Helladius of Toledo

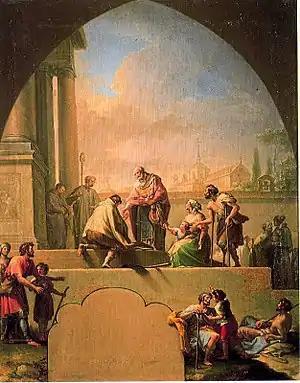
"The Charity of Saint Elladius of Toledo" by Francisco Bayeu (Cloister of Toledo Cathedral).

Helladius, Eladio or Elladio of Toledo (died 633, in Toledo) was a Christian archbishop. Born into a Visigothic noble family in Spain, he initially held important positions at court but was attracted to the monastic life and took his vows at the Agali monastery. He became its abbot and later archbishop of Toledo. The Roman Martyrology gives his feast as 18 February.